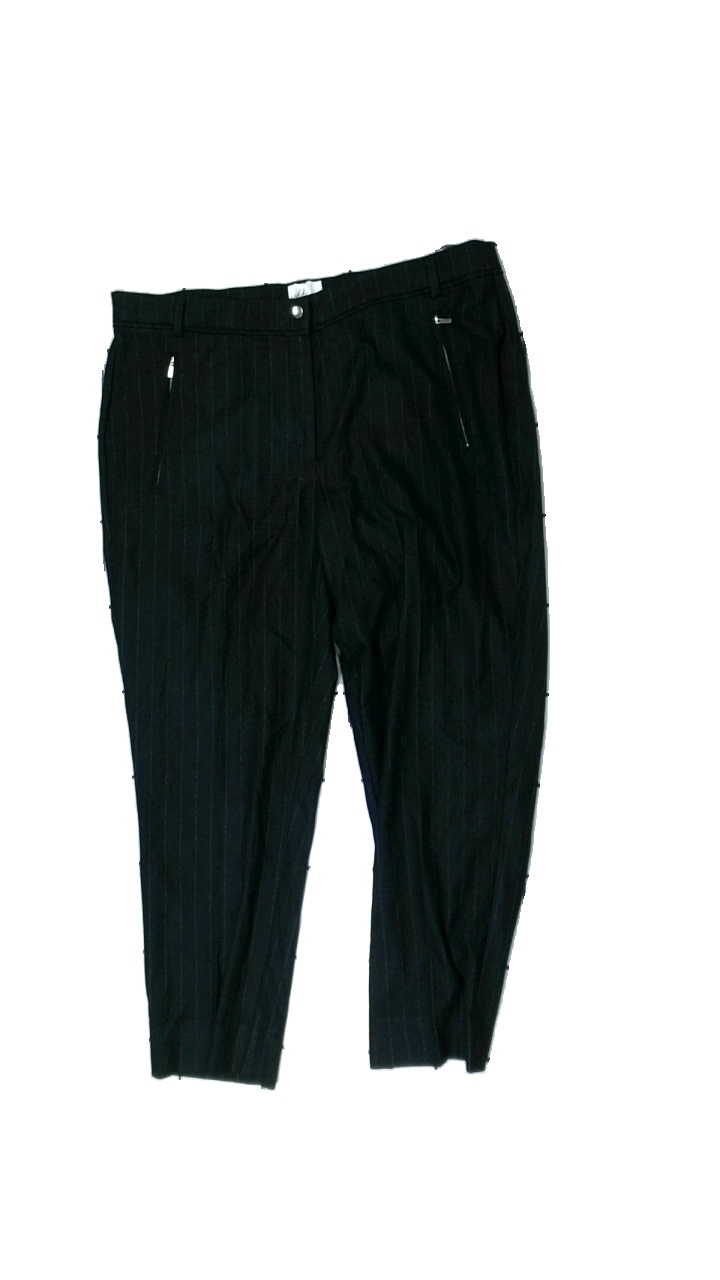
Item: Trousers (Ladies)
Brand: Isolde
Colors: Black
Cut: Regular
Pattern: Striped
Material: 55% polyester, 45% cotton
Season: All
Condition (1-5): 3
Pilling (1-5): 3
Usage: Reuse
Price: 50-100